Sofia Stanley

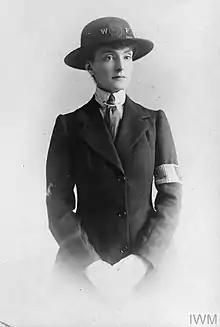
Stanley wearing the armband and hat-badge of the Women's Patrols (Imperial War Museums, Q 108496).

Sofia Anne Stanley (28 January 1873 – 24 September 1953) was the first female police officer and the first commander of the Metropolitan Police's Women Patrols from 1919 to 1922.